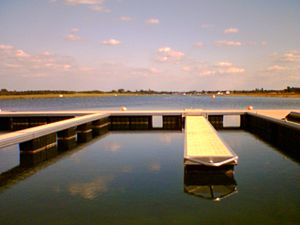
Roning under sommer-OL 2012
Startlinjen ved Eton Dorney
Roning under sommer-OL 2012 i London afholds efter planen i perioden lørdag 28. juli til søndag 04. august 2012. Konkurrencerne vil blive roet på Dorney Lake, som i forbindelse med legene officielt bliver kaldt Eton Dorney. Fjorten øvelser vil blive gennemført af 550 idrætsudøvere, 353 mænd og 197 kvinder.